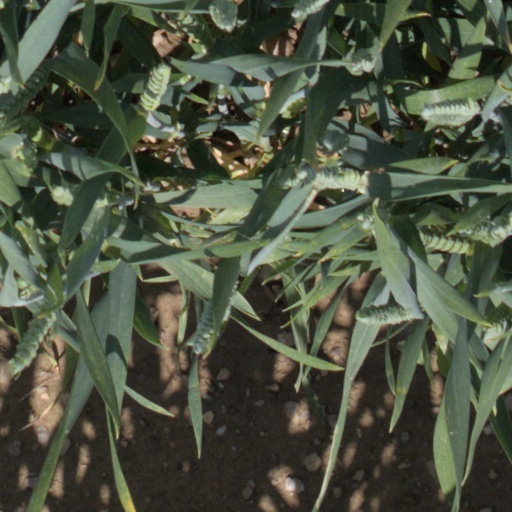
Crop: wheat